Fred Bongusto

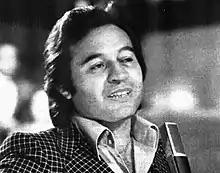
Fred Bongusto in July 1975

Alfredo Antonio Carlo Buongusto (6 April 1935 – 8 November 2019), known by his stage name Fred Bongusto, was an Italian light music singer, songwriter and composer who was very popular in the 1960s and 1970s.